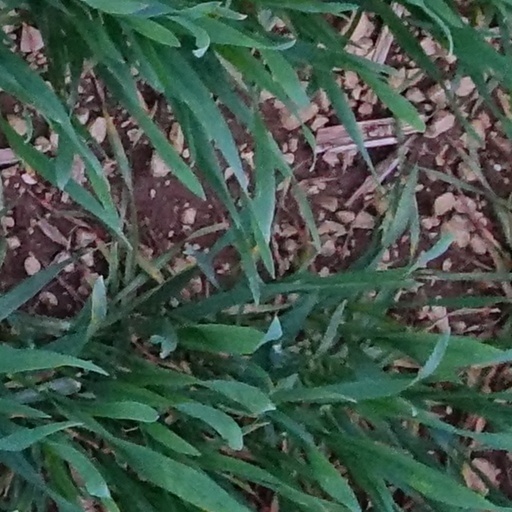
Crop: wheat